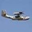
Label: airplane